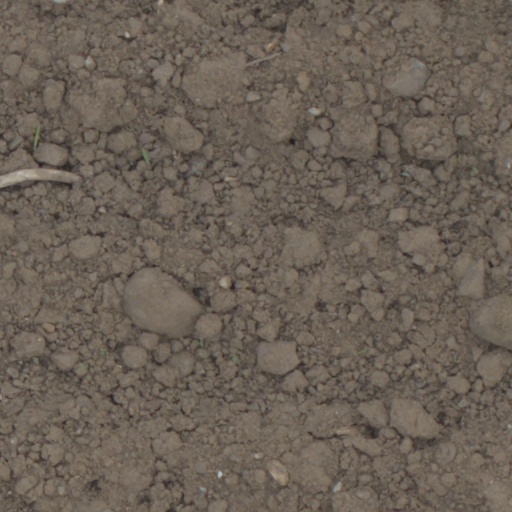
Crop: wheat